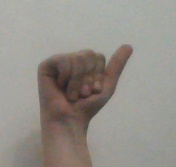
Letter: saad